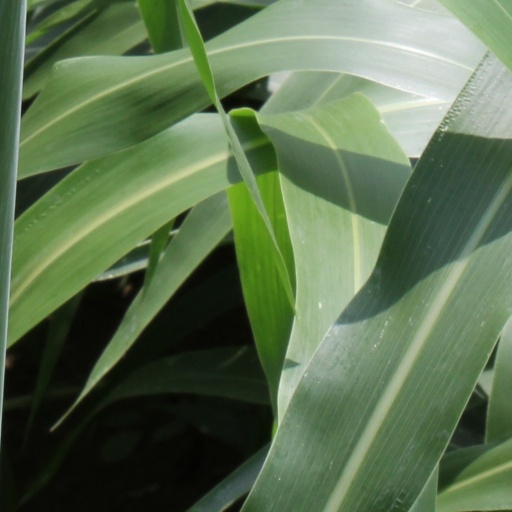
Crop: sorghum